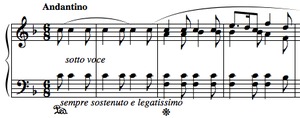
Les quatre ballades pour piano de Frédéric Chopin ont été composées entre 1831 et 1842.